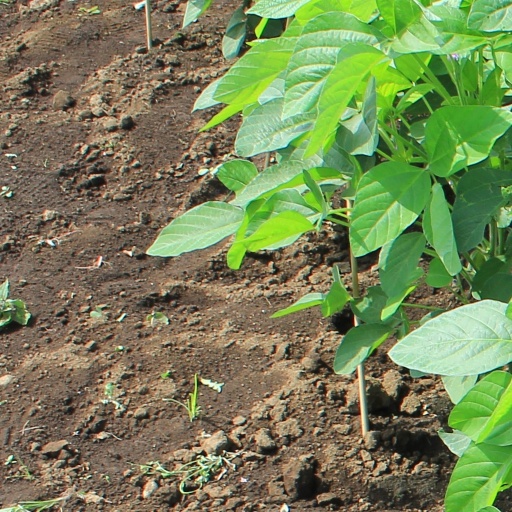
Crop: soybean